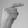
ASL letter: G